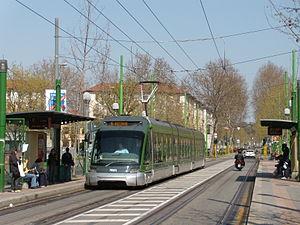
Le tramway de Milan est un réseau de tramway qui dessert la ville de Milan et une partie de son agglomération. Totalisant une longueur de 170 kilomètres, le réseau a été inauguré en 1881 et possède actuellement 18 lignes.